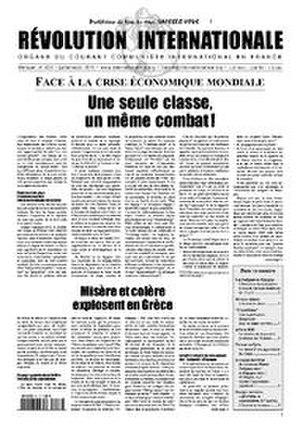
Le Courant communiste international est une organisation révolutionnaire issue de la Gauche communiste, fondée en 1975 à partir de plusieurs groupes français et internationaux, comme Révolution Internationale créé en 1968 à Toulouse, Rivoluzione Internazionale, Internacionalismo, Internationalism, etc. Le CCI compte aujourd'hui 17 sections territoriales qui s'étendent dans autant de pays.
Révolution internationale est le nom du journal mensuel du Courant communiste international et de sa section territoriale en France.